Vedanarayana Temple, Nagalapuram

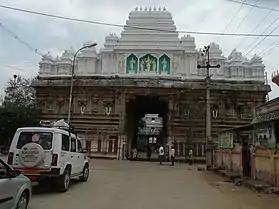
Raja gopuram at vedanarayana Temple, Nagalapuram

Vedanarayana Temple or Matsya Narayana Temple is a Hindu temple in Nagalapuram, Andhra Pradesh, India. It is a Vaishnava temple is dedicated to Lord Vishnu in the form of Matsya, the fish avatar, who is referred to as Matsya Narayana or Veda Narayana. This is one of the few temples in India where Lord Vishnu is depicted in Matsya avatar, the first incarnation of the Dashavatara, Lord Vishnu's 10 main incarnations.